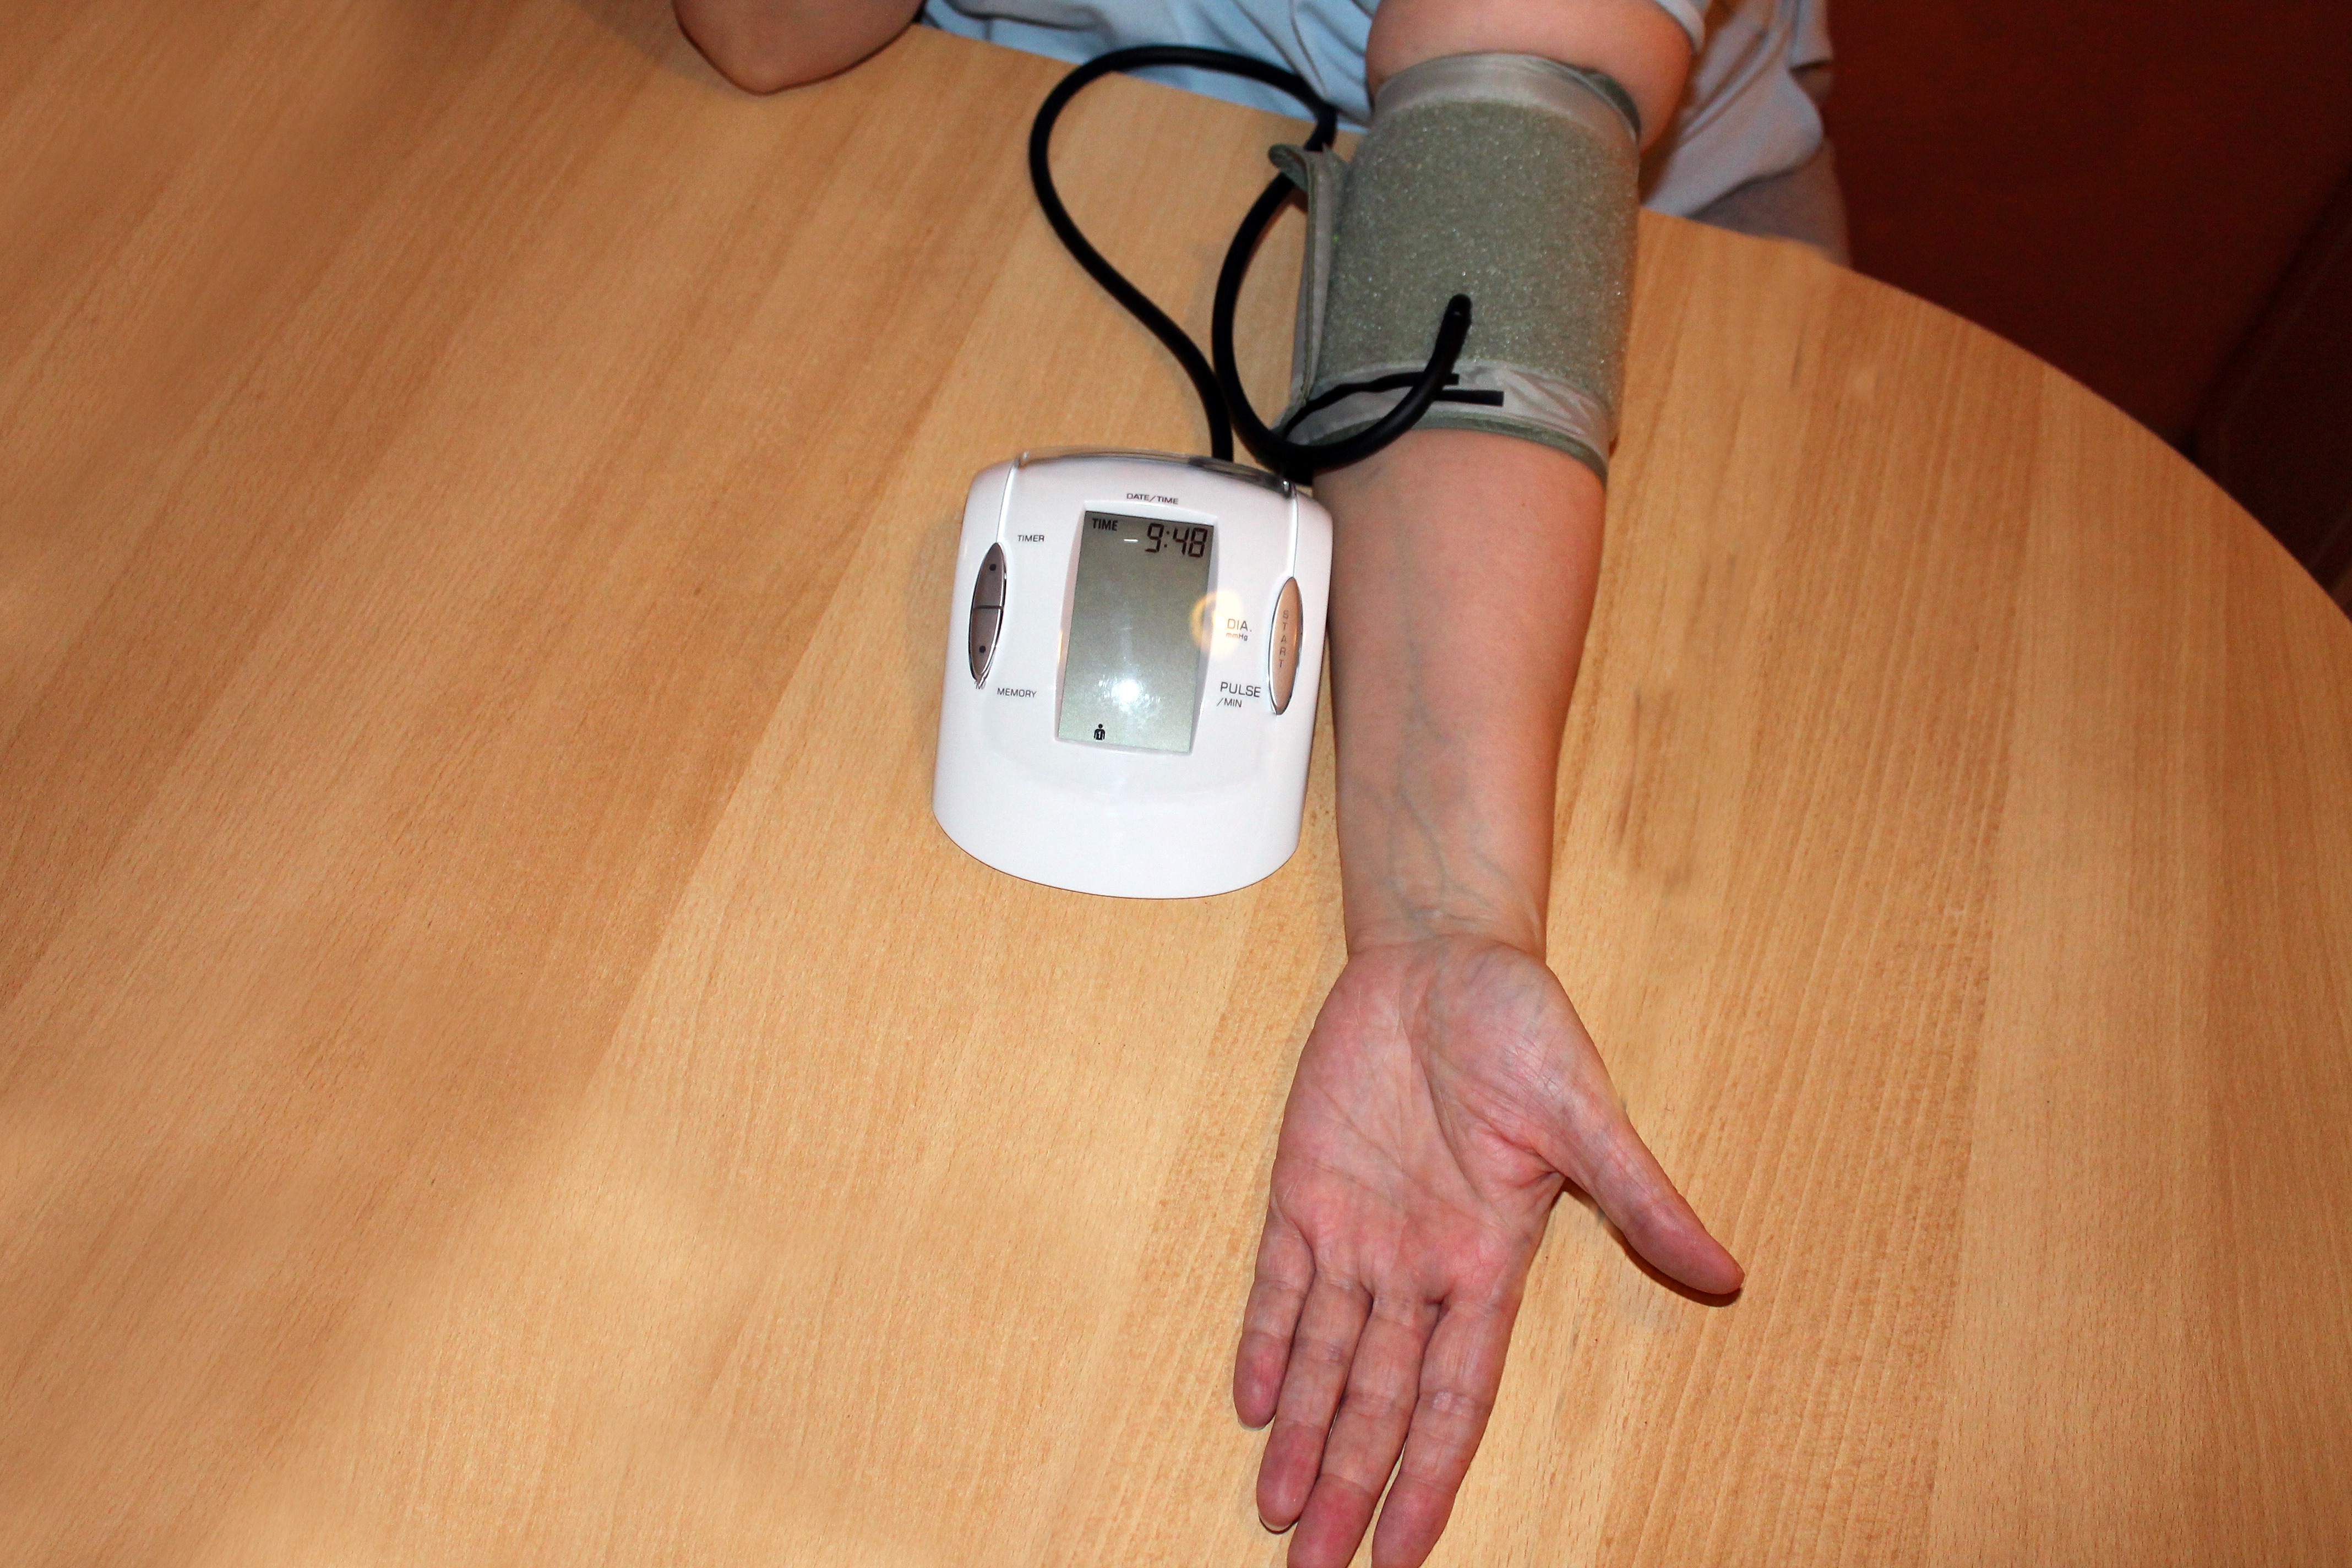
hand, wood, floor, leg, finger, arm, lighting, human body, flooring, blood pressure, blood pressure monitor, measure blood pressure, high blood pressure